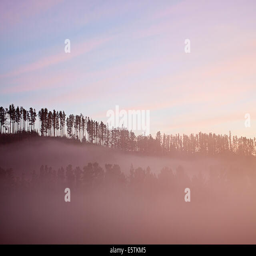
pine trees on top of mountain ridge in the mist